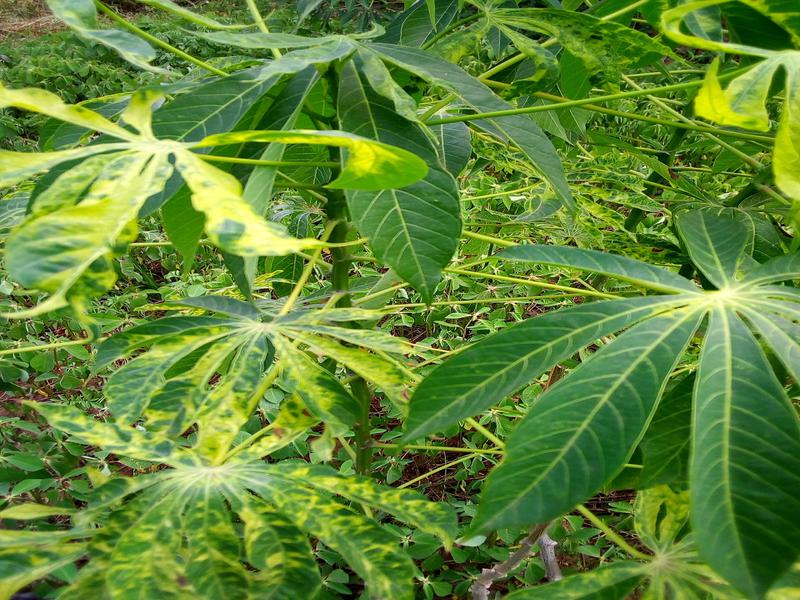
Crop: cassava
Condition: mosaic_disease